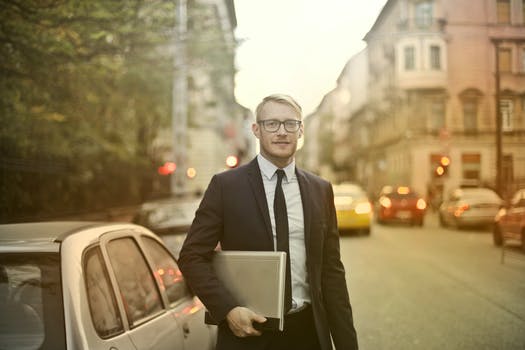
Label: No Watermark